Architecture of Montreal

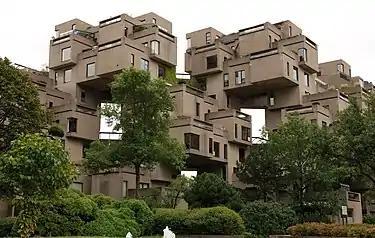
Habitat 67 is a model community and housing complex that was showcased at Expo 67.

Skyscraper construction in Montreal has swung between periods of intense activity and prolonged lulls. A two-year period from 1962 to 1964 saw the completion of four of Montreal's ten tallest buildings: Tour de la Bourse, I. M. Pei's landmark cruciform Place Ville-Marie, the CIBC Building and CIL House. Its tallest buildings, the 51-storey 1000 de La Gauchetière and the 47-storey 1250 René-Lévesque, were both completed in 1992.